Jeremy Bentham

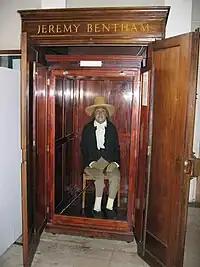
Bentham's auto-icon in 2003

Bentham was in correspondence with many influential people. In the 1780s, for example, Bentham maintained a correspondence with the ageing Adam Smith, in an unsuccessful attempt to convince Smith that interest rates should be allowed to freely float. As a result of his correspondence with Mirabeau and other leaders of the French Revolution, Bentham was declared an honorary citizen of France. He was an outspoken critic of the revolutionary discourse of natural rights and of the violence that arose after the Jacobins took power (1792). Between 1808 and 1810, he held a personal friendship with Latin American revolutionary Francisco de Miranda and paid visits to Miranda's Grafton Way house in London. He also developed links with José Cecilio del Valle.